Samuel Calvert (painter)

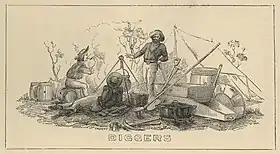
'Diggers' by Samuel Calvert, the frontispiece of James Bonwick's "Notes of a Gold Digger and Gold Diggers' Guide", published in 1852.

Soon after his arrival in Melbourne Calvert produced two illustrations for James Bonwick's "Notes of a Gold Digger and Gold Diggers' Guide", published in Melbourne in 1852. His contributions were a map, 'Routes to the Victoria Diggings', and a frontispiece depicting a group of diggers around a camp-fire, surrounded by mining equipment. In Melbourne Calvert resumed work as an artist and wood-engraver, providing illustrations for books and advertisements and for the illustrated monthly magazine "The Arm-Chair". "The Arm-Chair" was first published in about September 1853 by Hough & Co. It was described as "an amusing little publication... the "Punch" of Melbourne", containing "sparkling and witty" writing and "clever wood engravings". In March 1853 Calvert's portrait of the racehorse Balaarat, "winner of the Town Plate", was published.